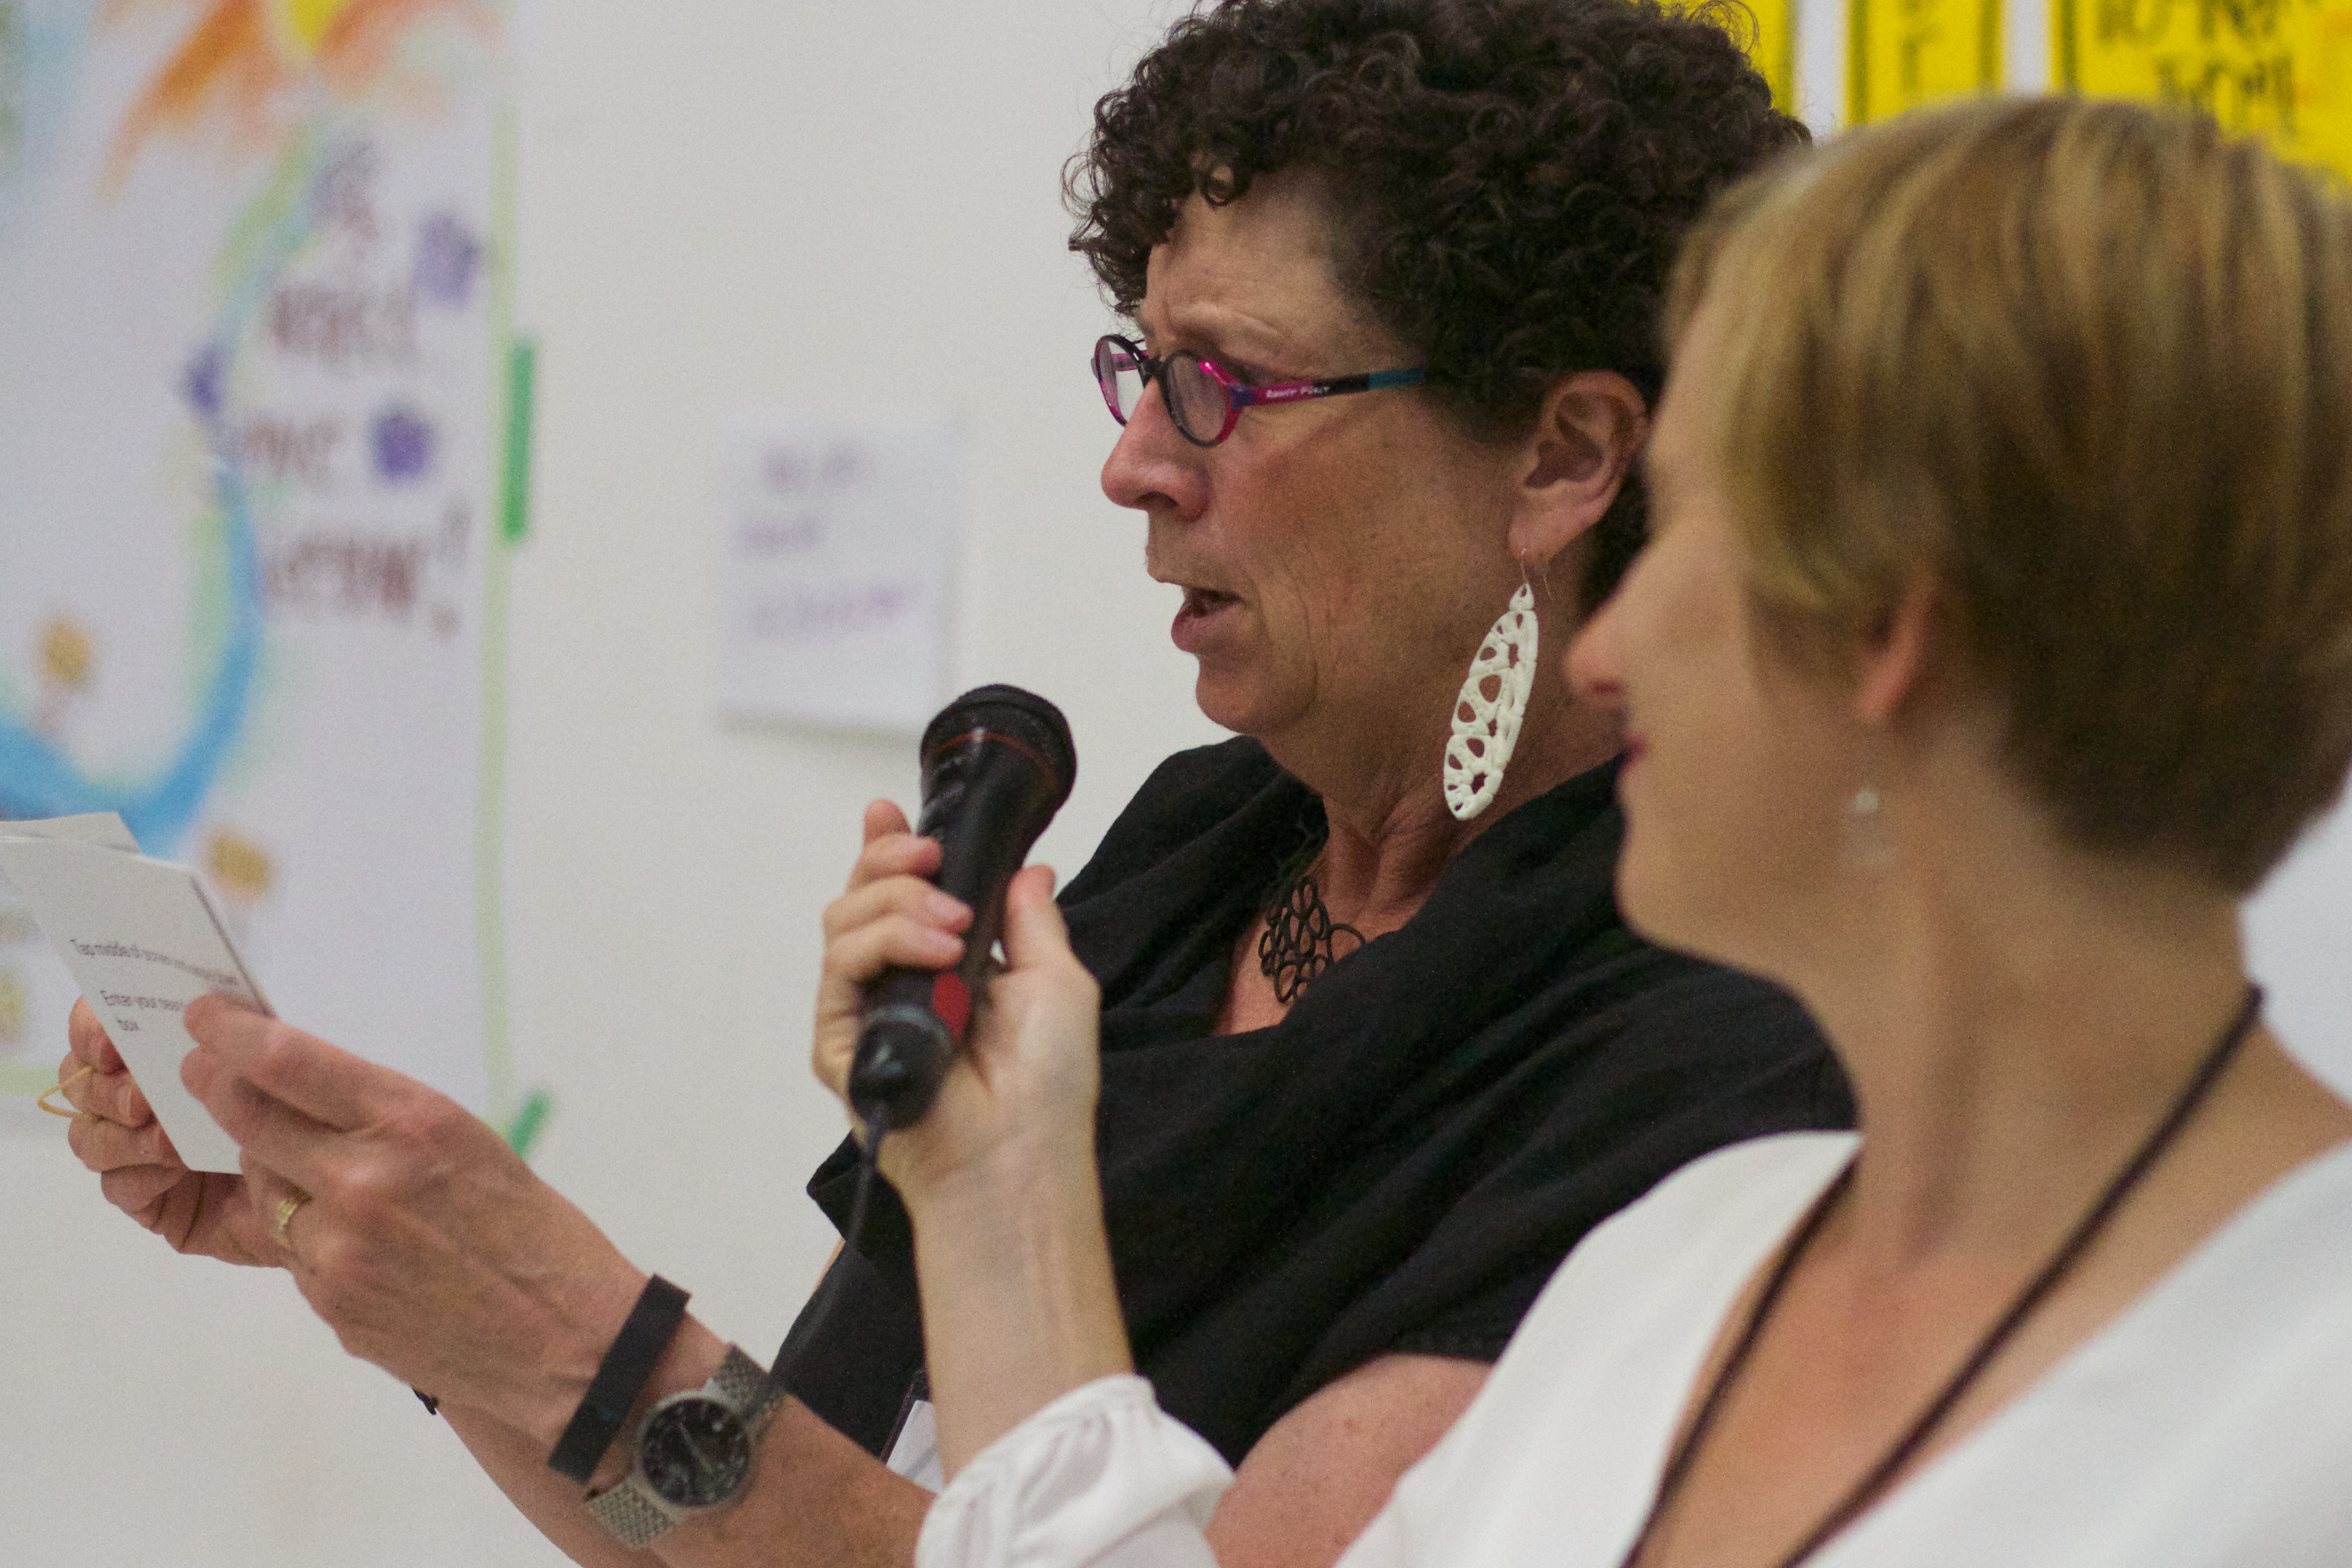
speech, udgagora